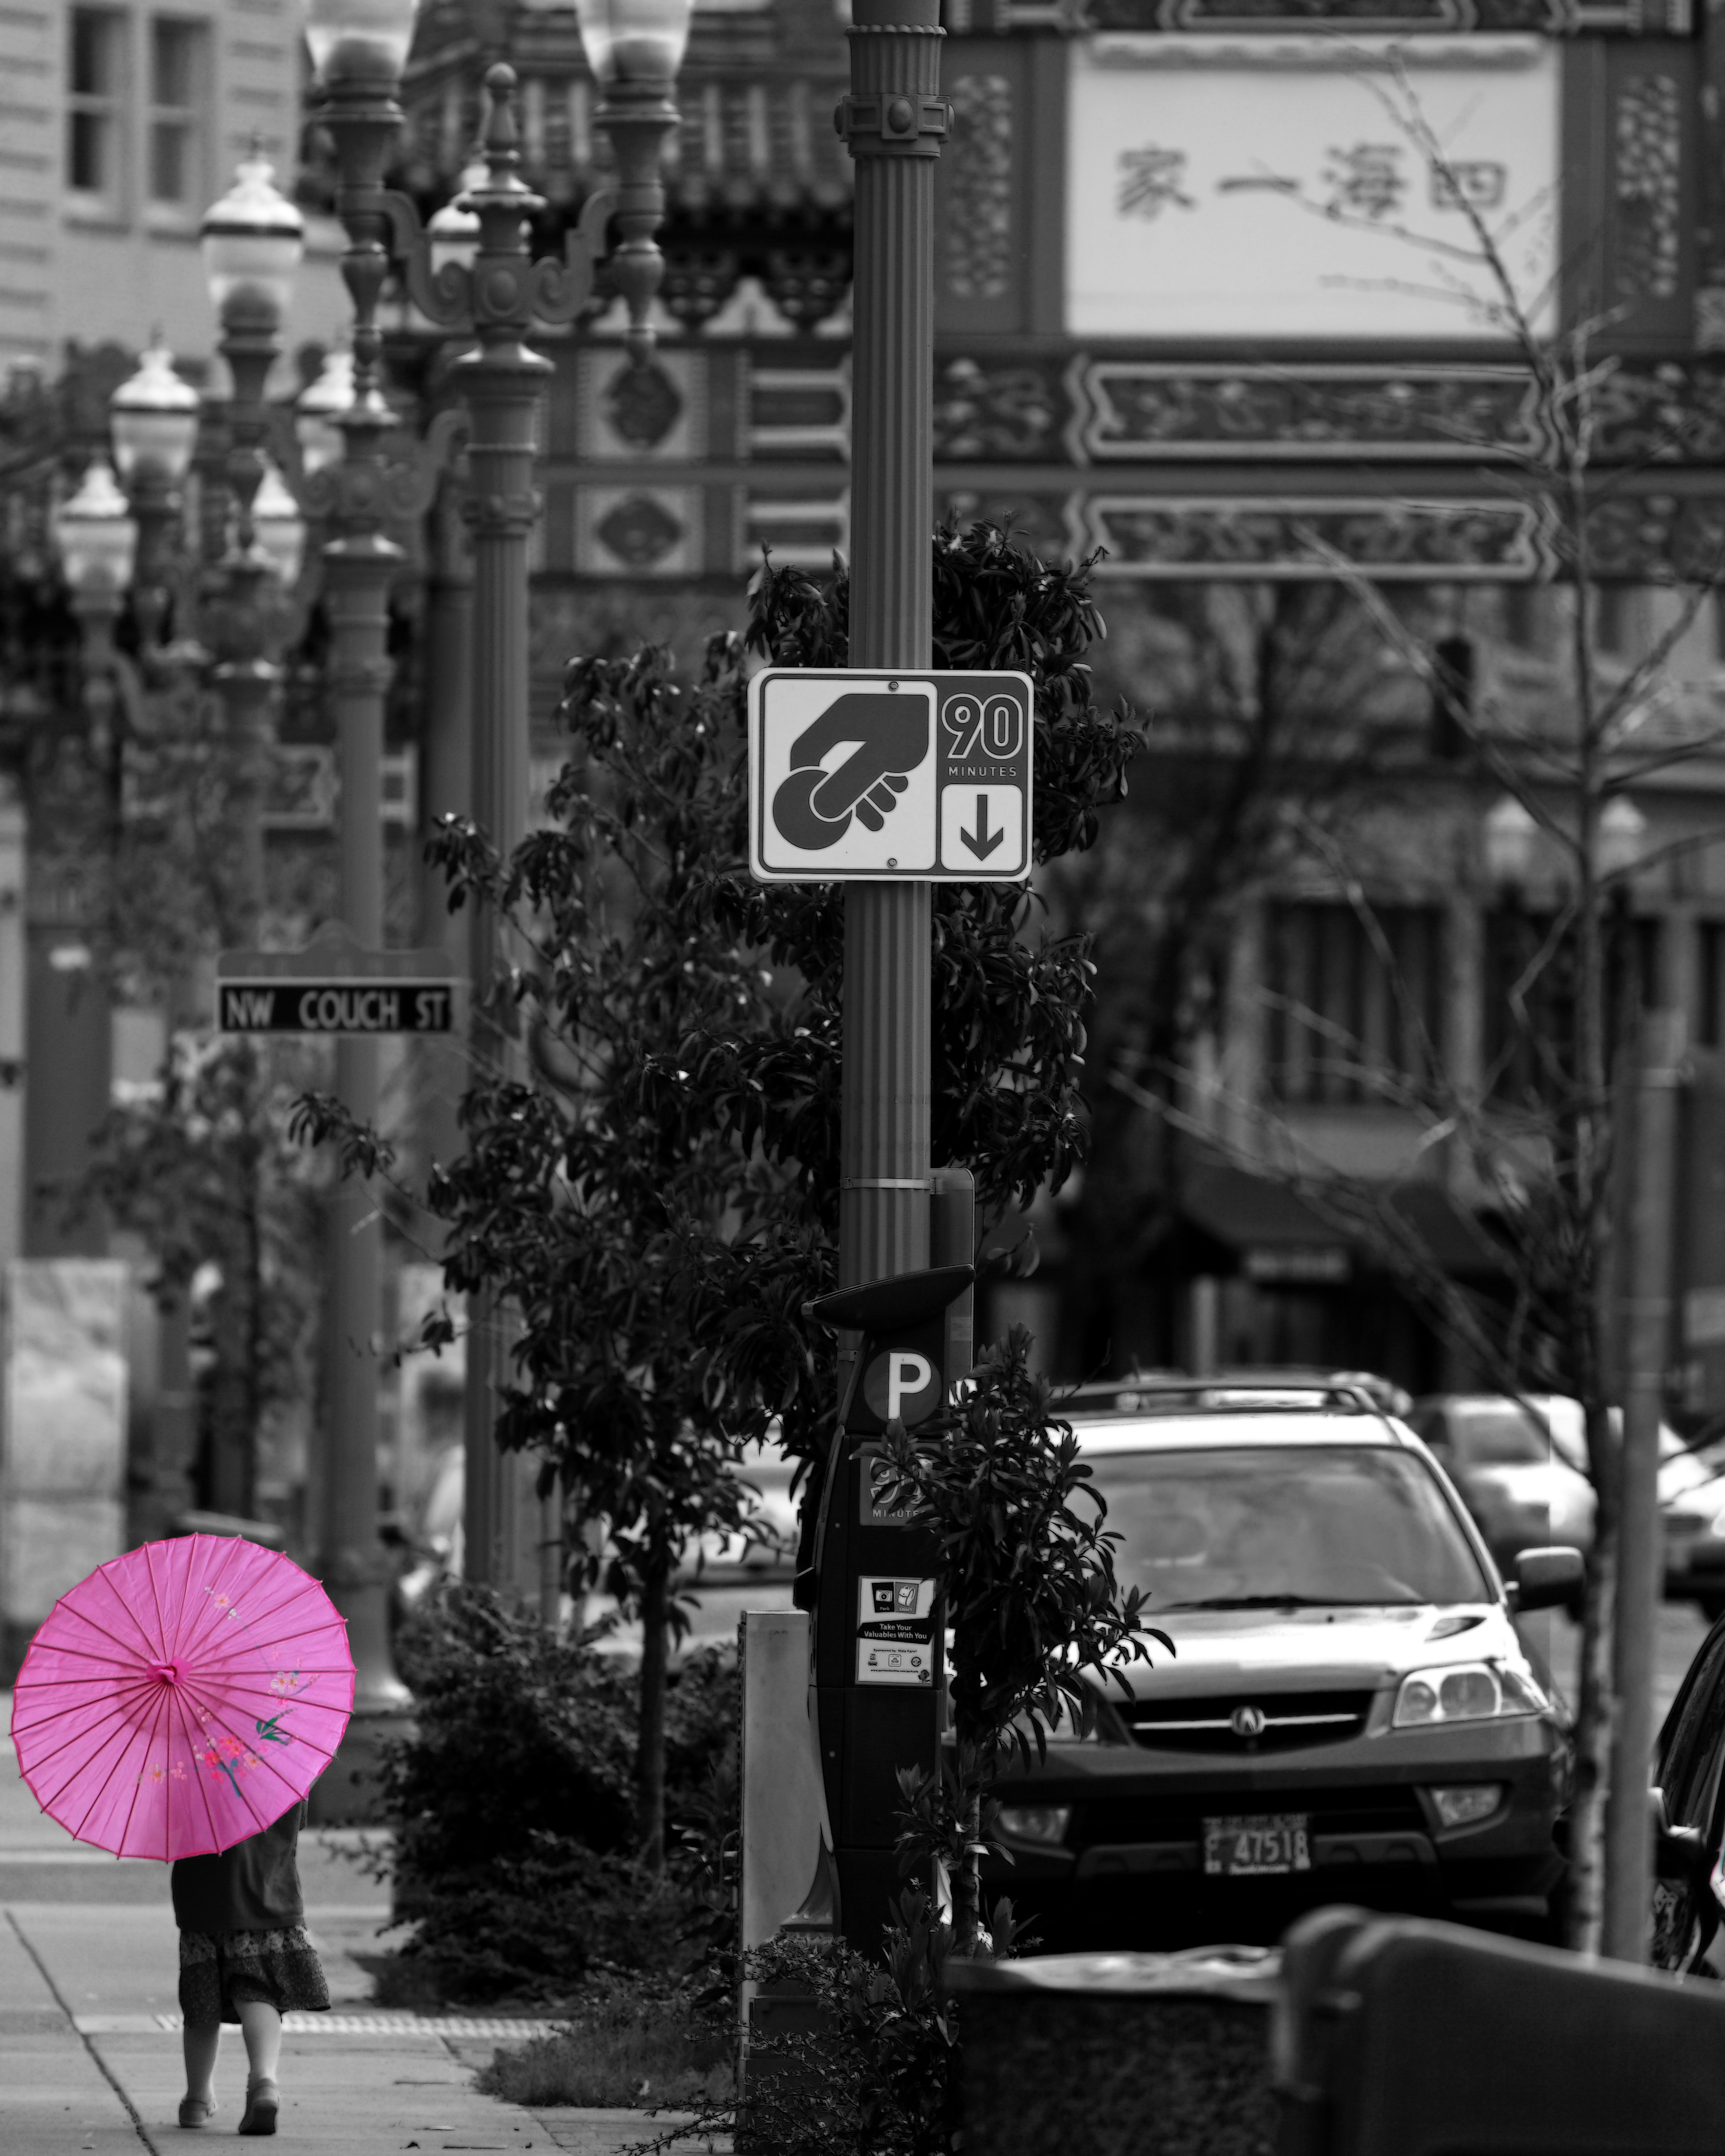
pedestrian, black and white, road, white, street, photography, town, city, downtown, umbrella, color, canon, black, monochrome, pink, lighting, stroll, candid, eos, lights, infrastructure, a, photograph, lamps, snapshot, mark, ii, 5d, china, selective, oregon, portland, through, ian, sane, urban area, monochrome photography